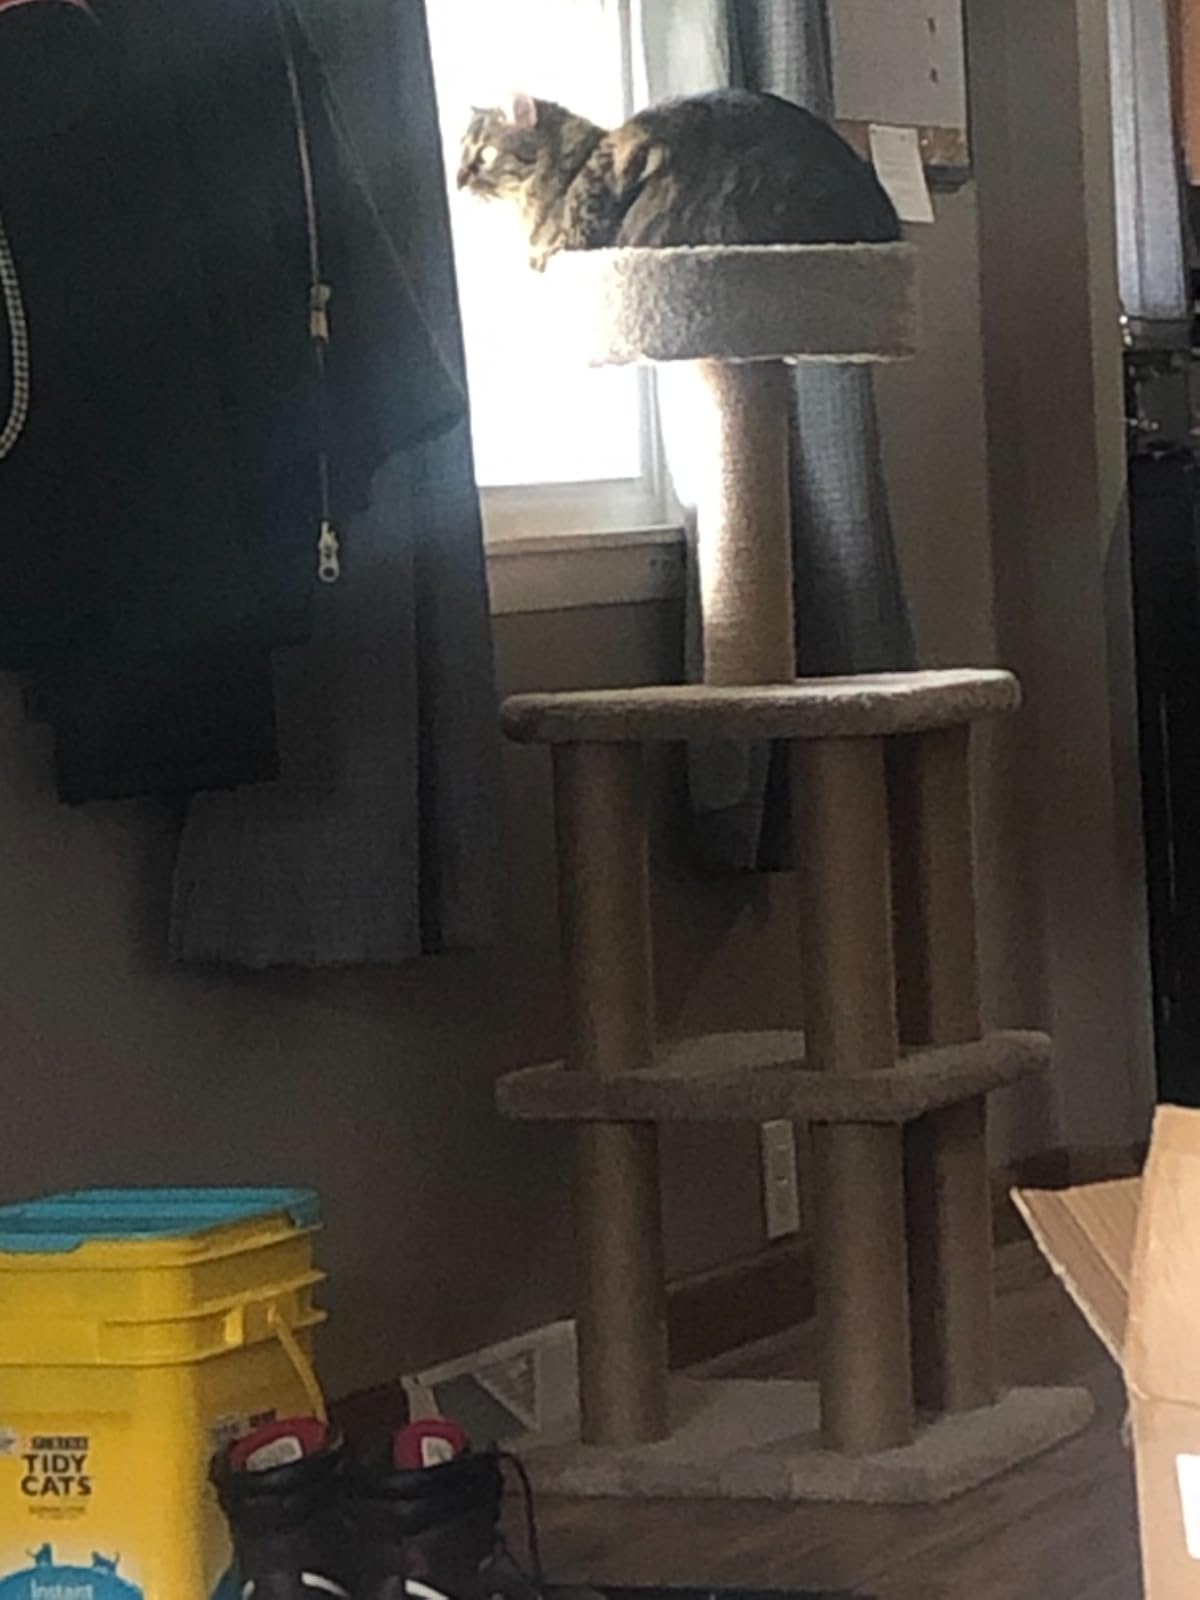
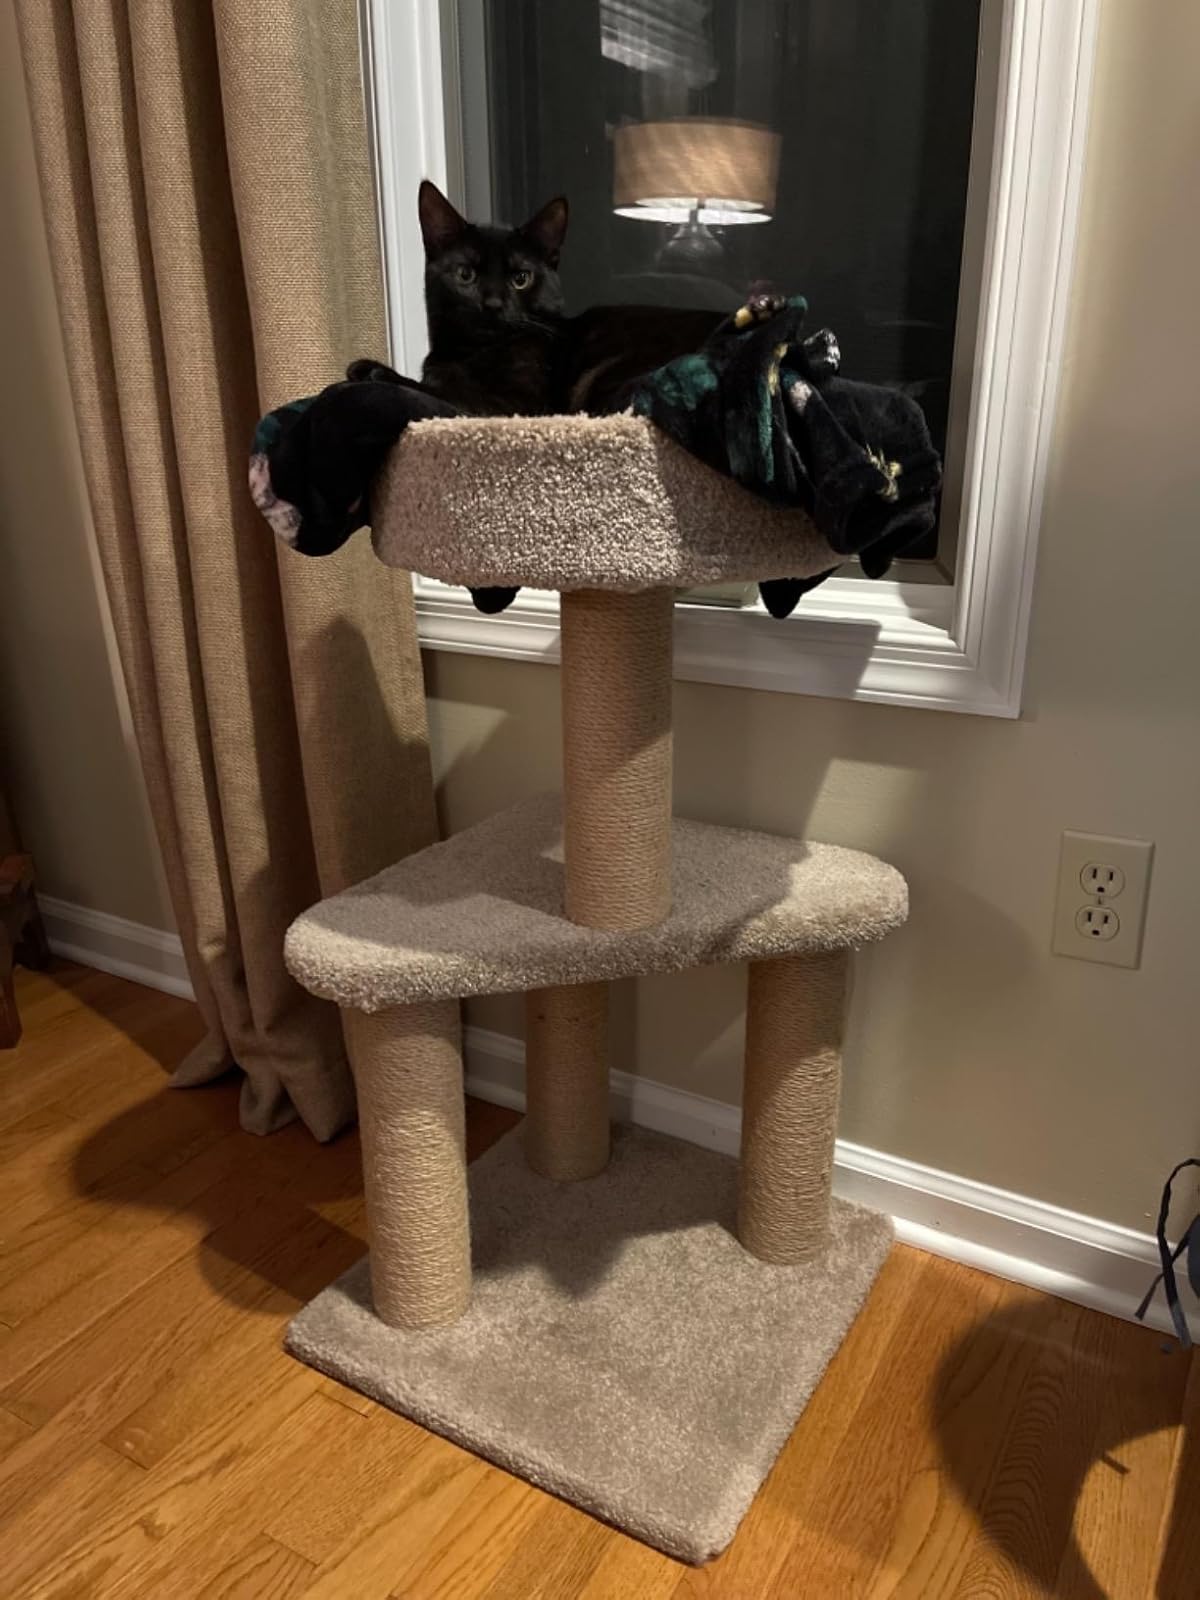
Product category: items_cat tree
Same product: no